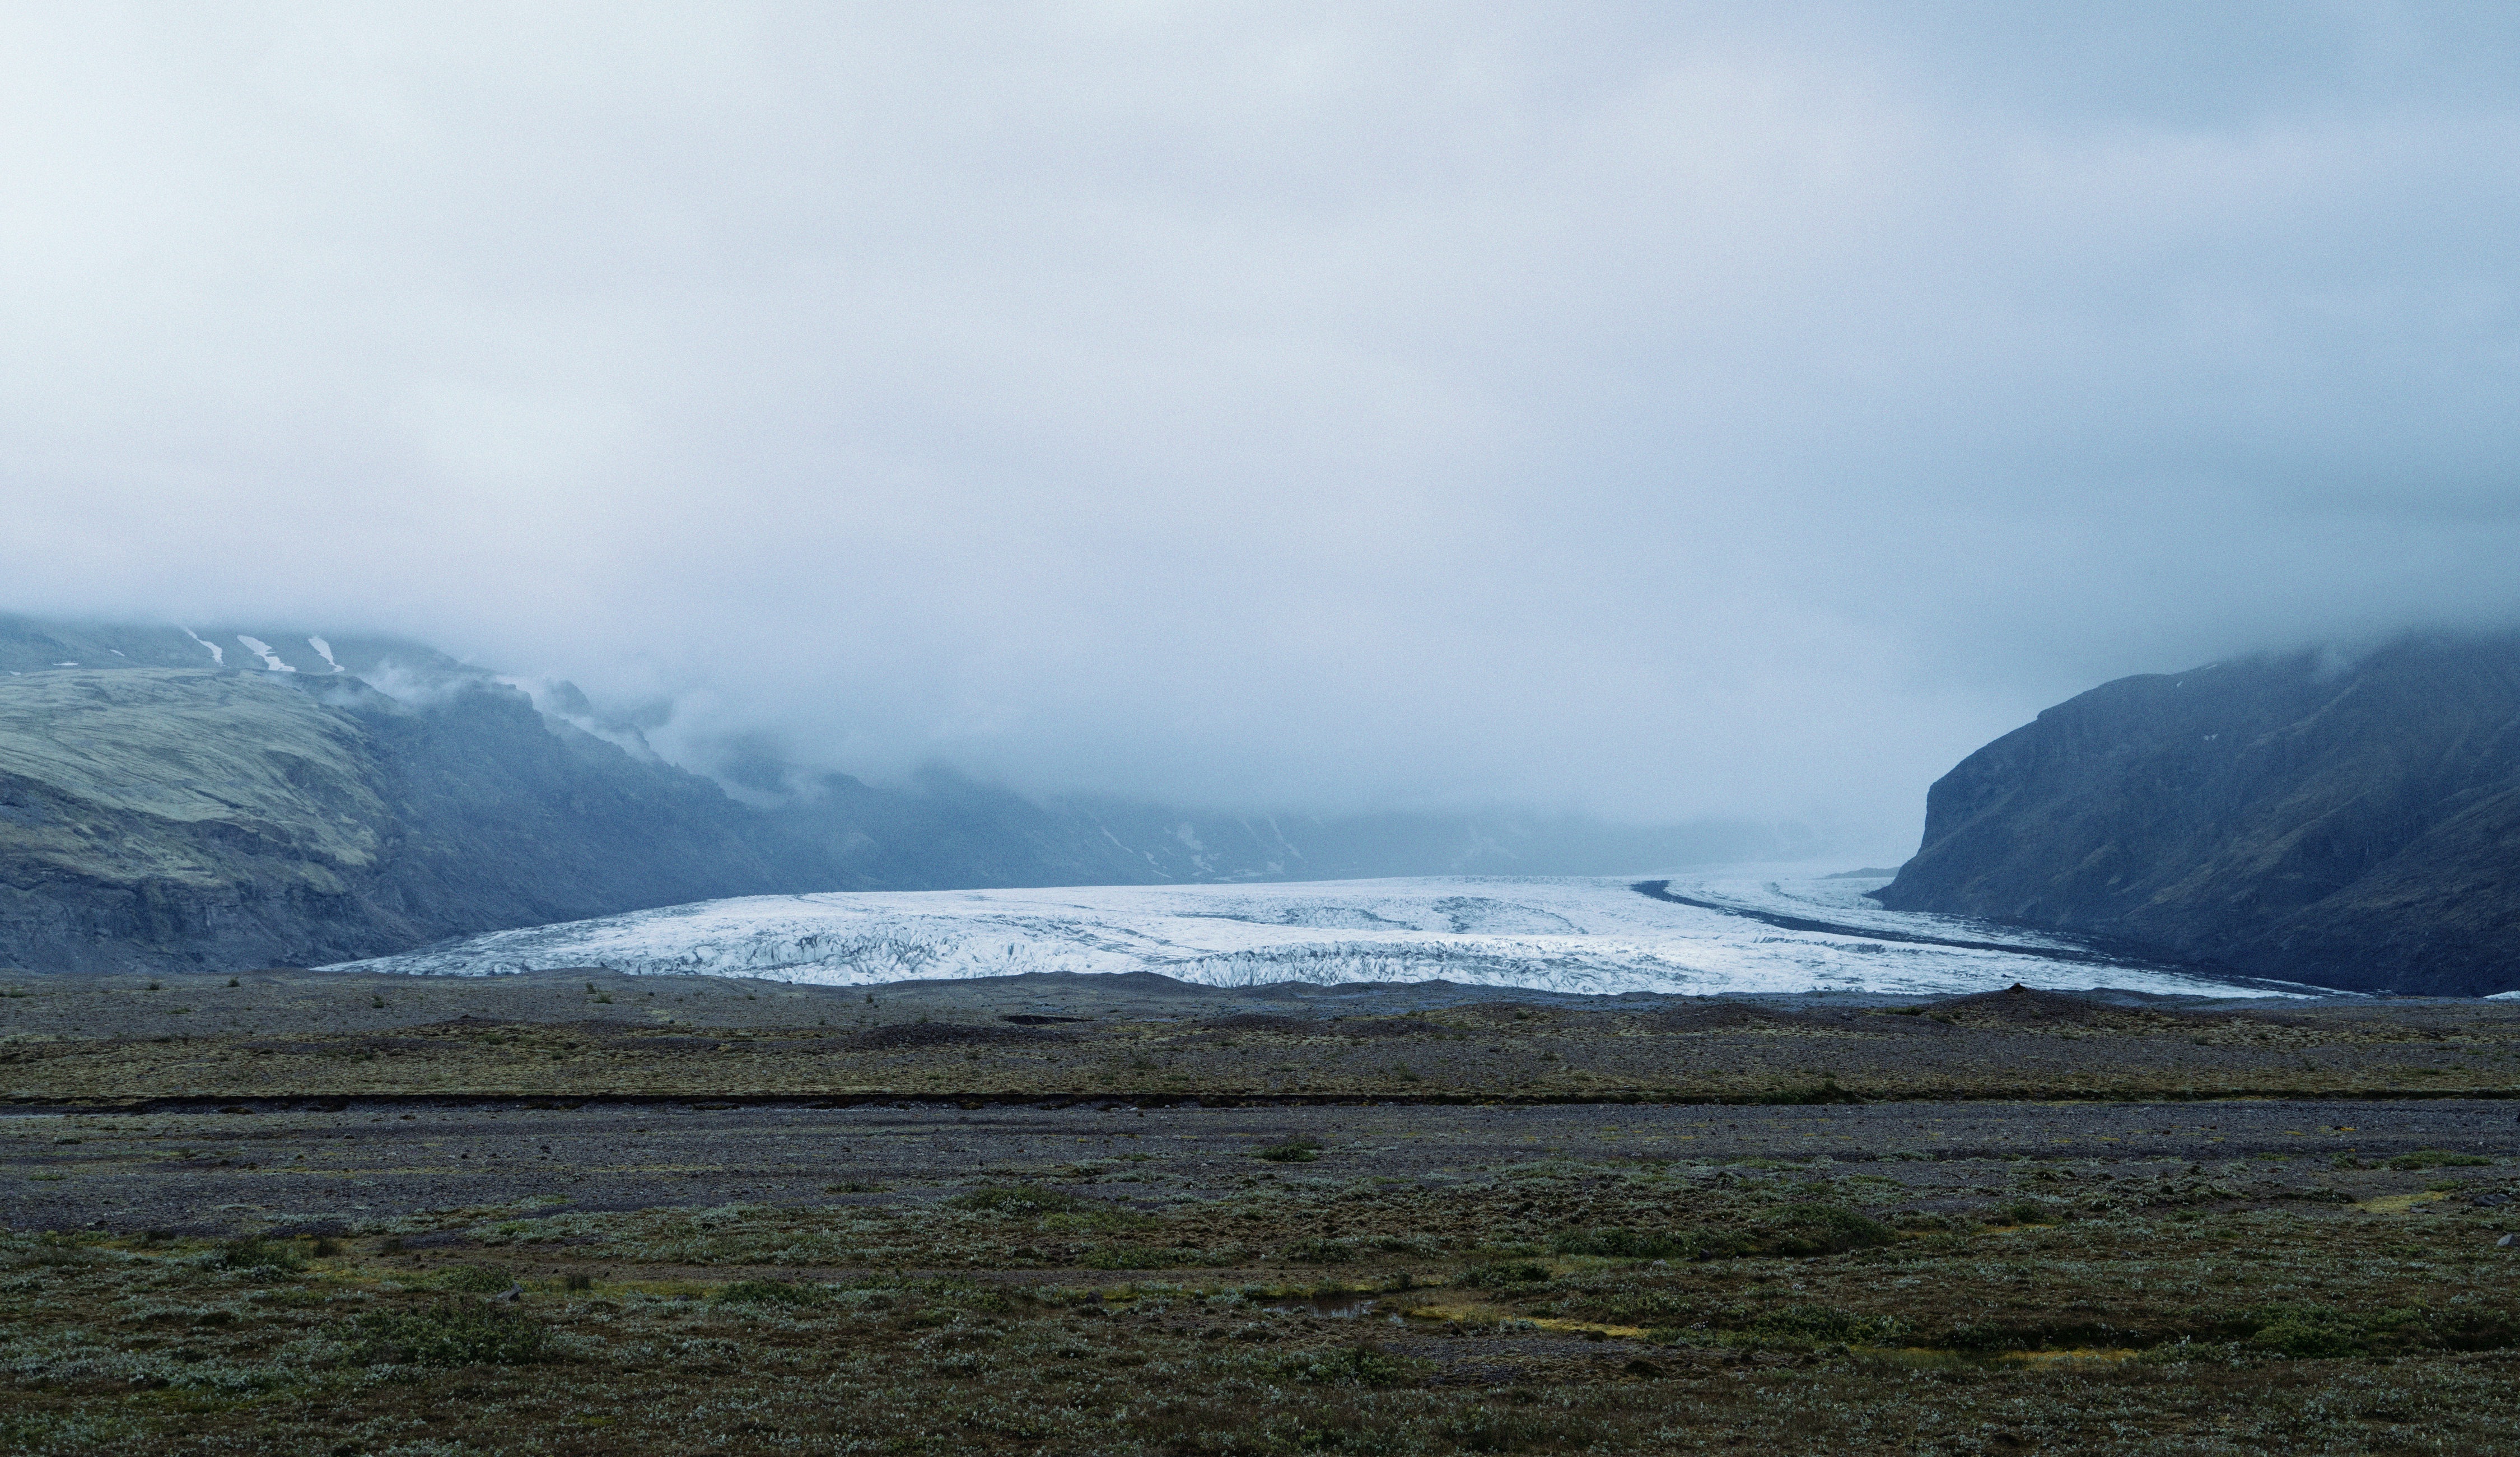
landscape, sea, coast, nature, wilderness, mountain, cloud, mist, hill, lake, mountain range, glacier, fjord, highland, plateau, fell, loch, landform, geographical feature, atmospheric phenomenon, mountainous landforms, glacial landform